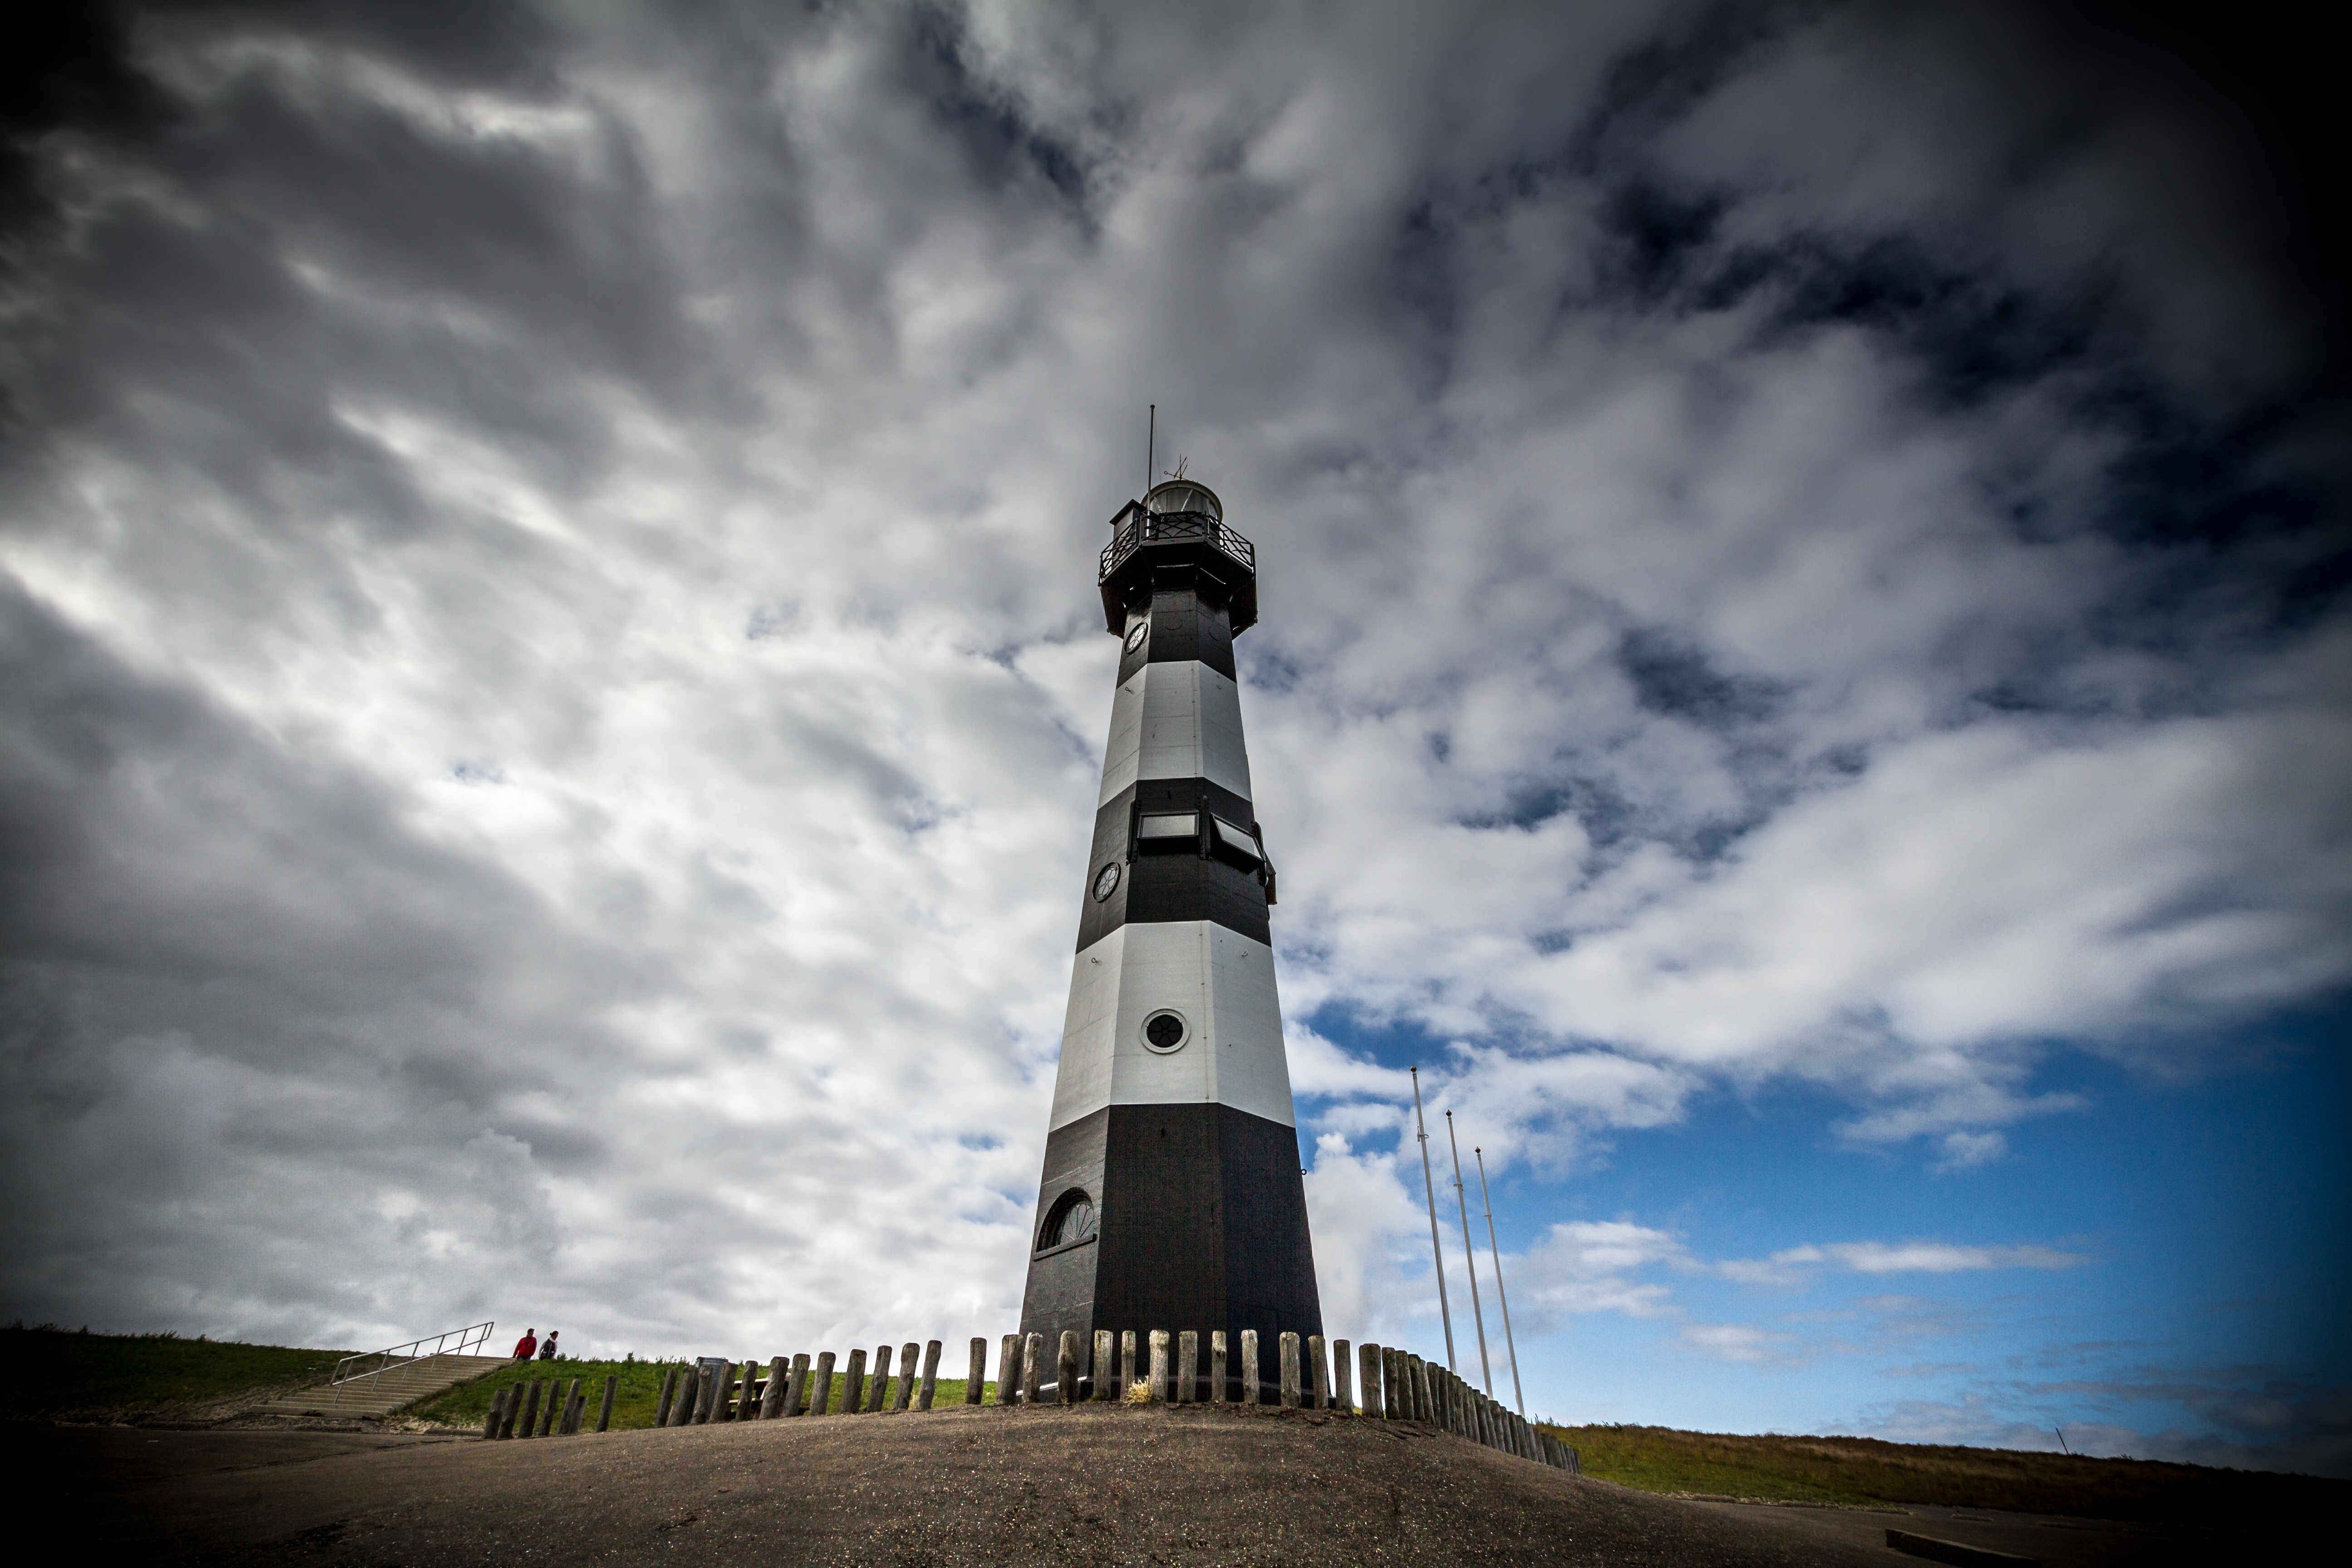
beach, landscape, sea, coast, water, nature, rock, light, cloud, lighthouse, sky, summer, dusk, reflection, tower, holiday, darkness, stones, holland, netherlands, clouds, windy, coastal path, cloudiness, meteorological phenomenon, atmosphere of earth